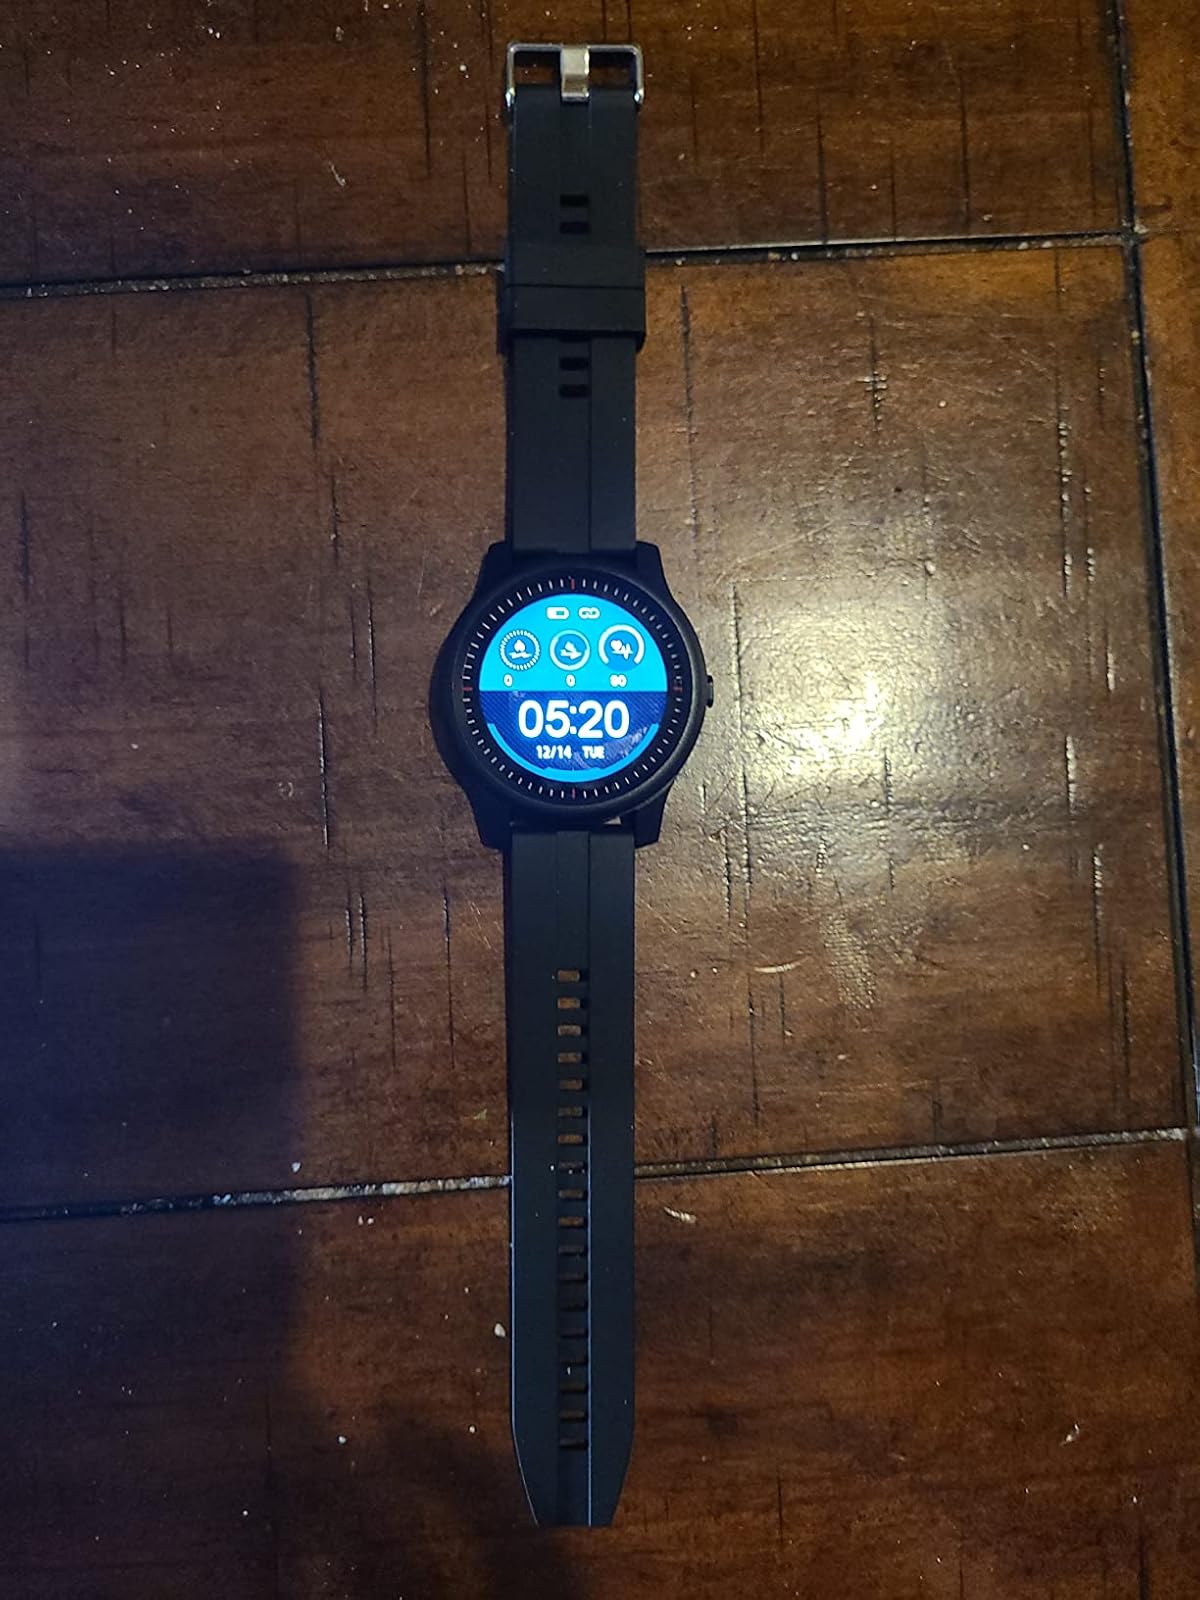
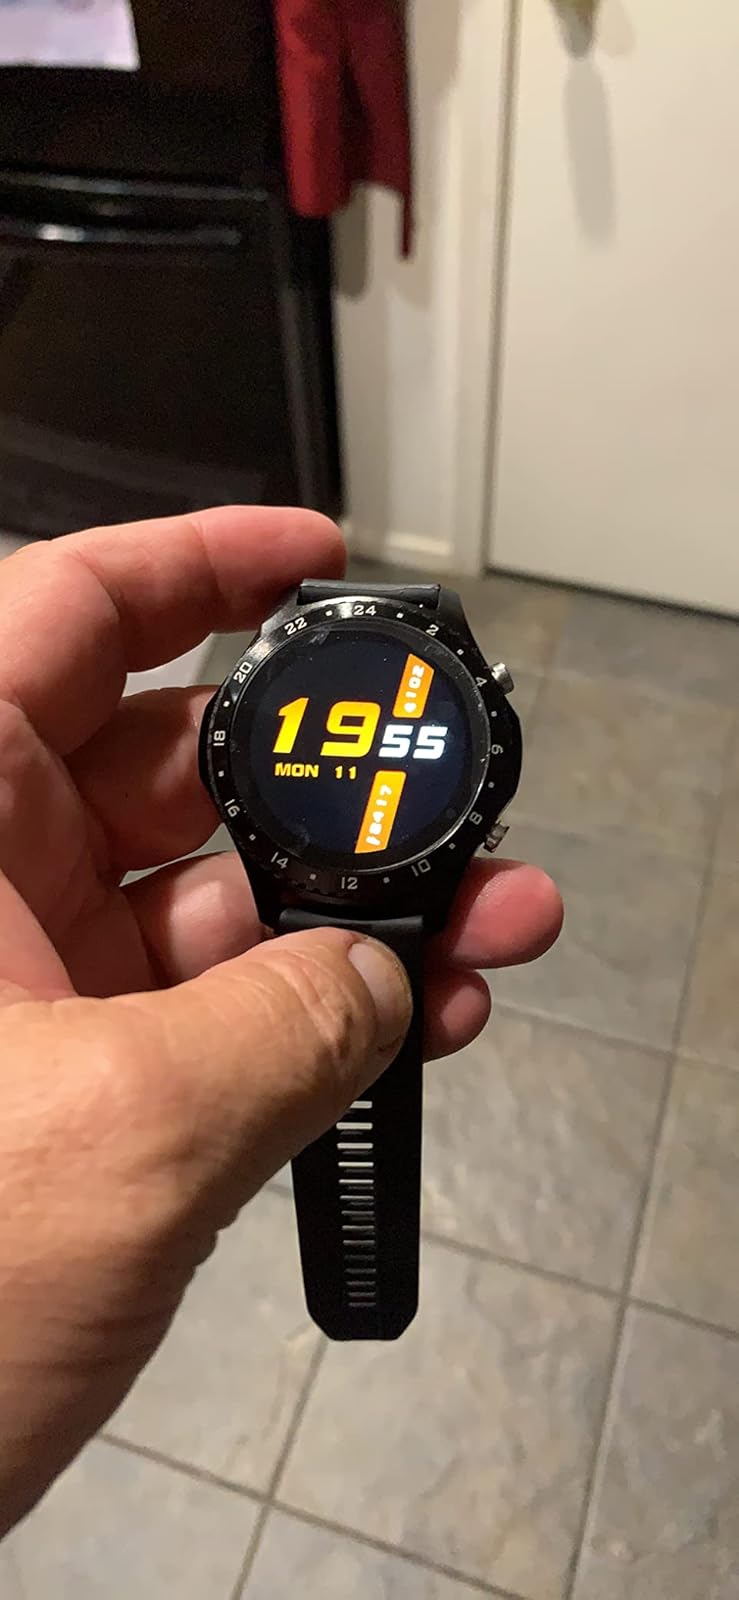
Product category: smartwatch
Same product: no